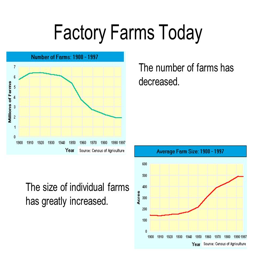
today the number of farms has decreased .